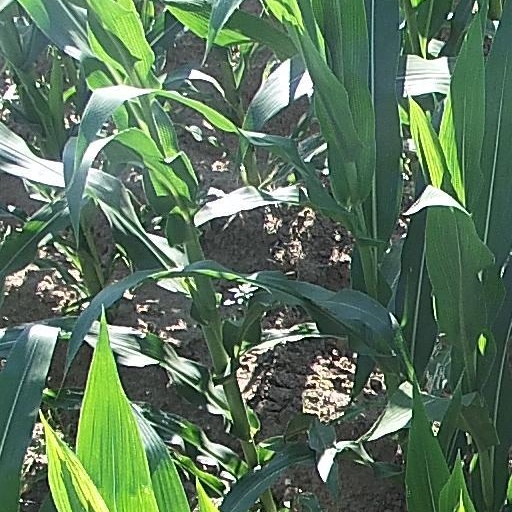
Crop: maize; corn